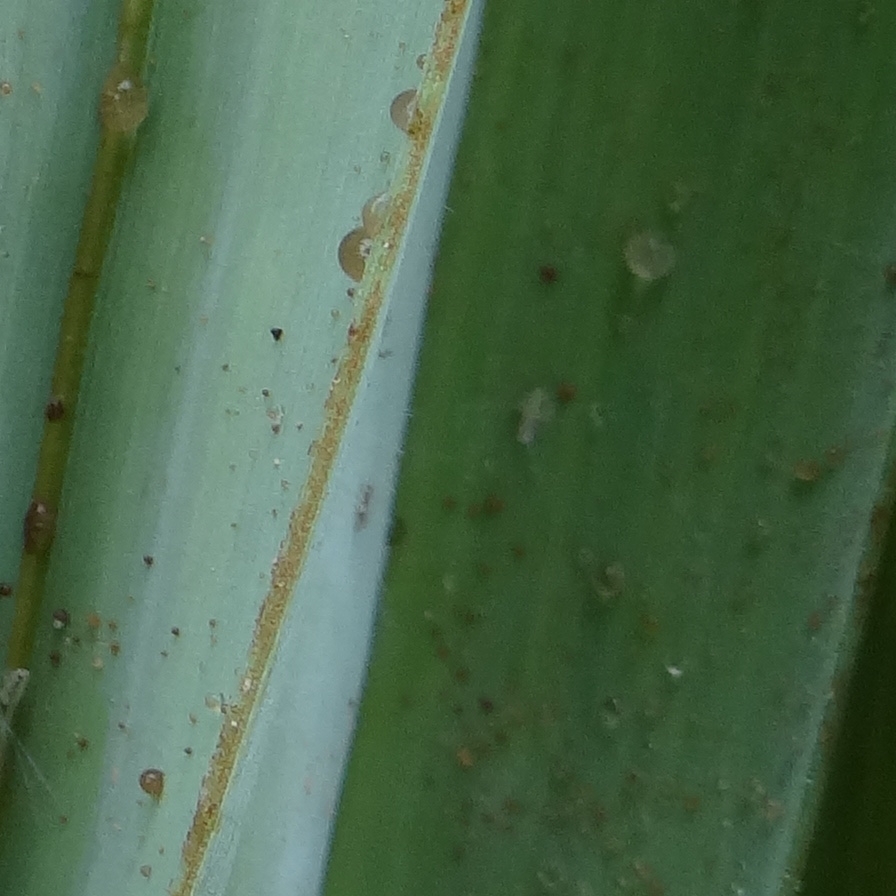
Label: Dubas